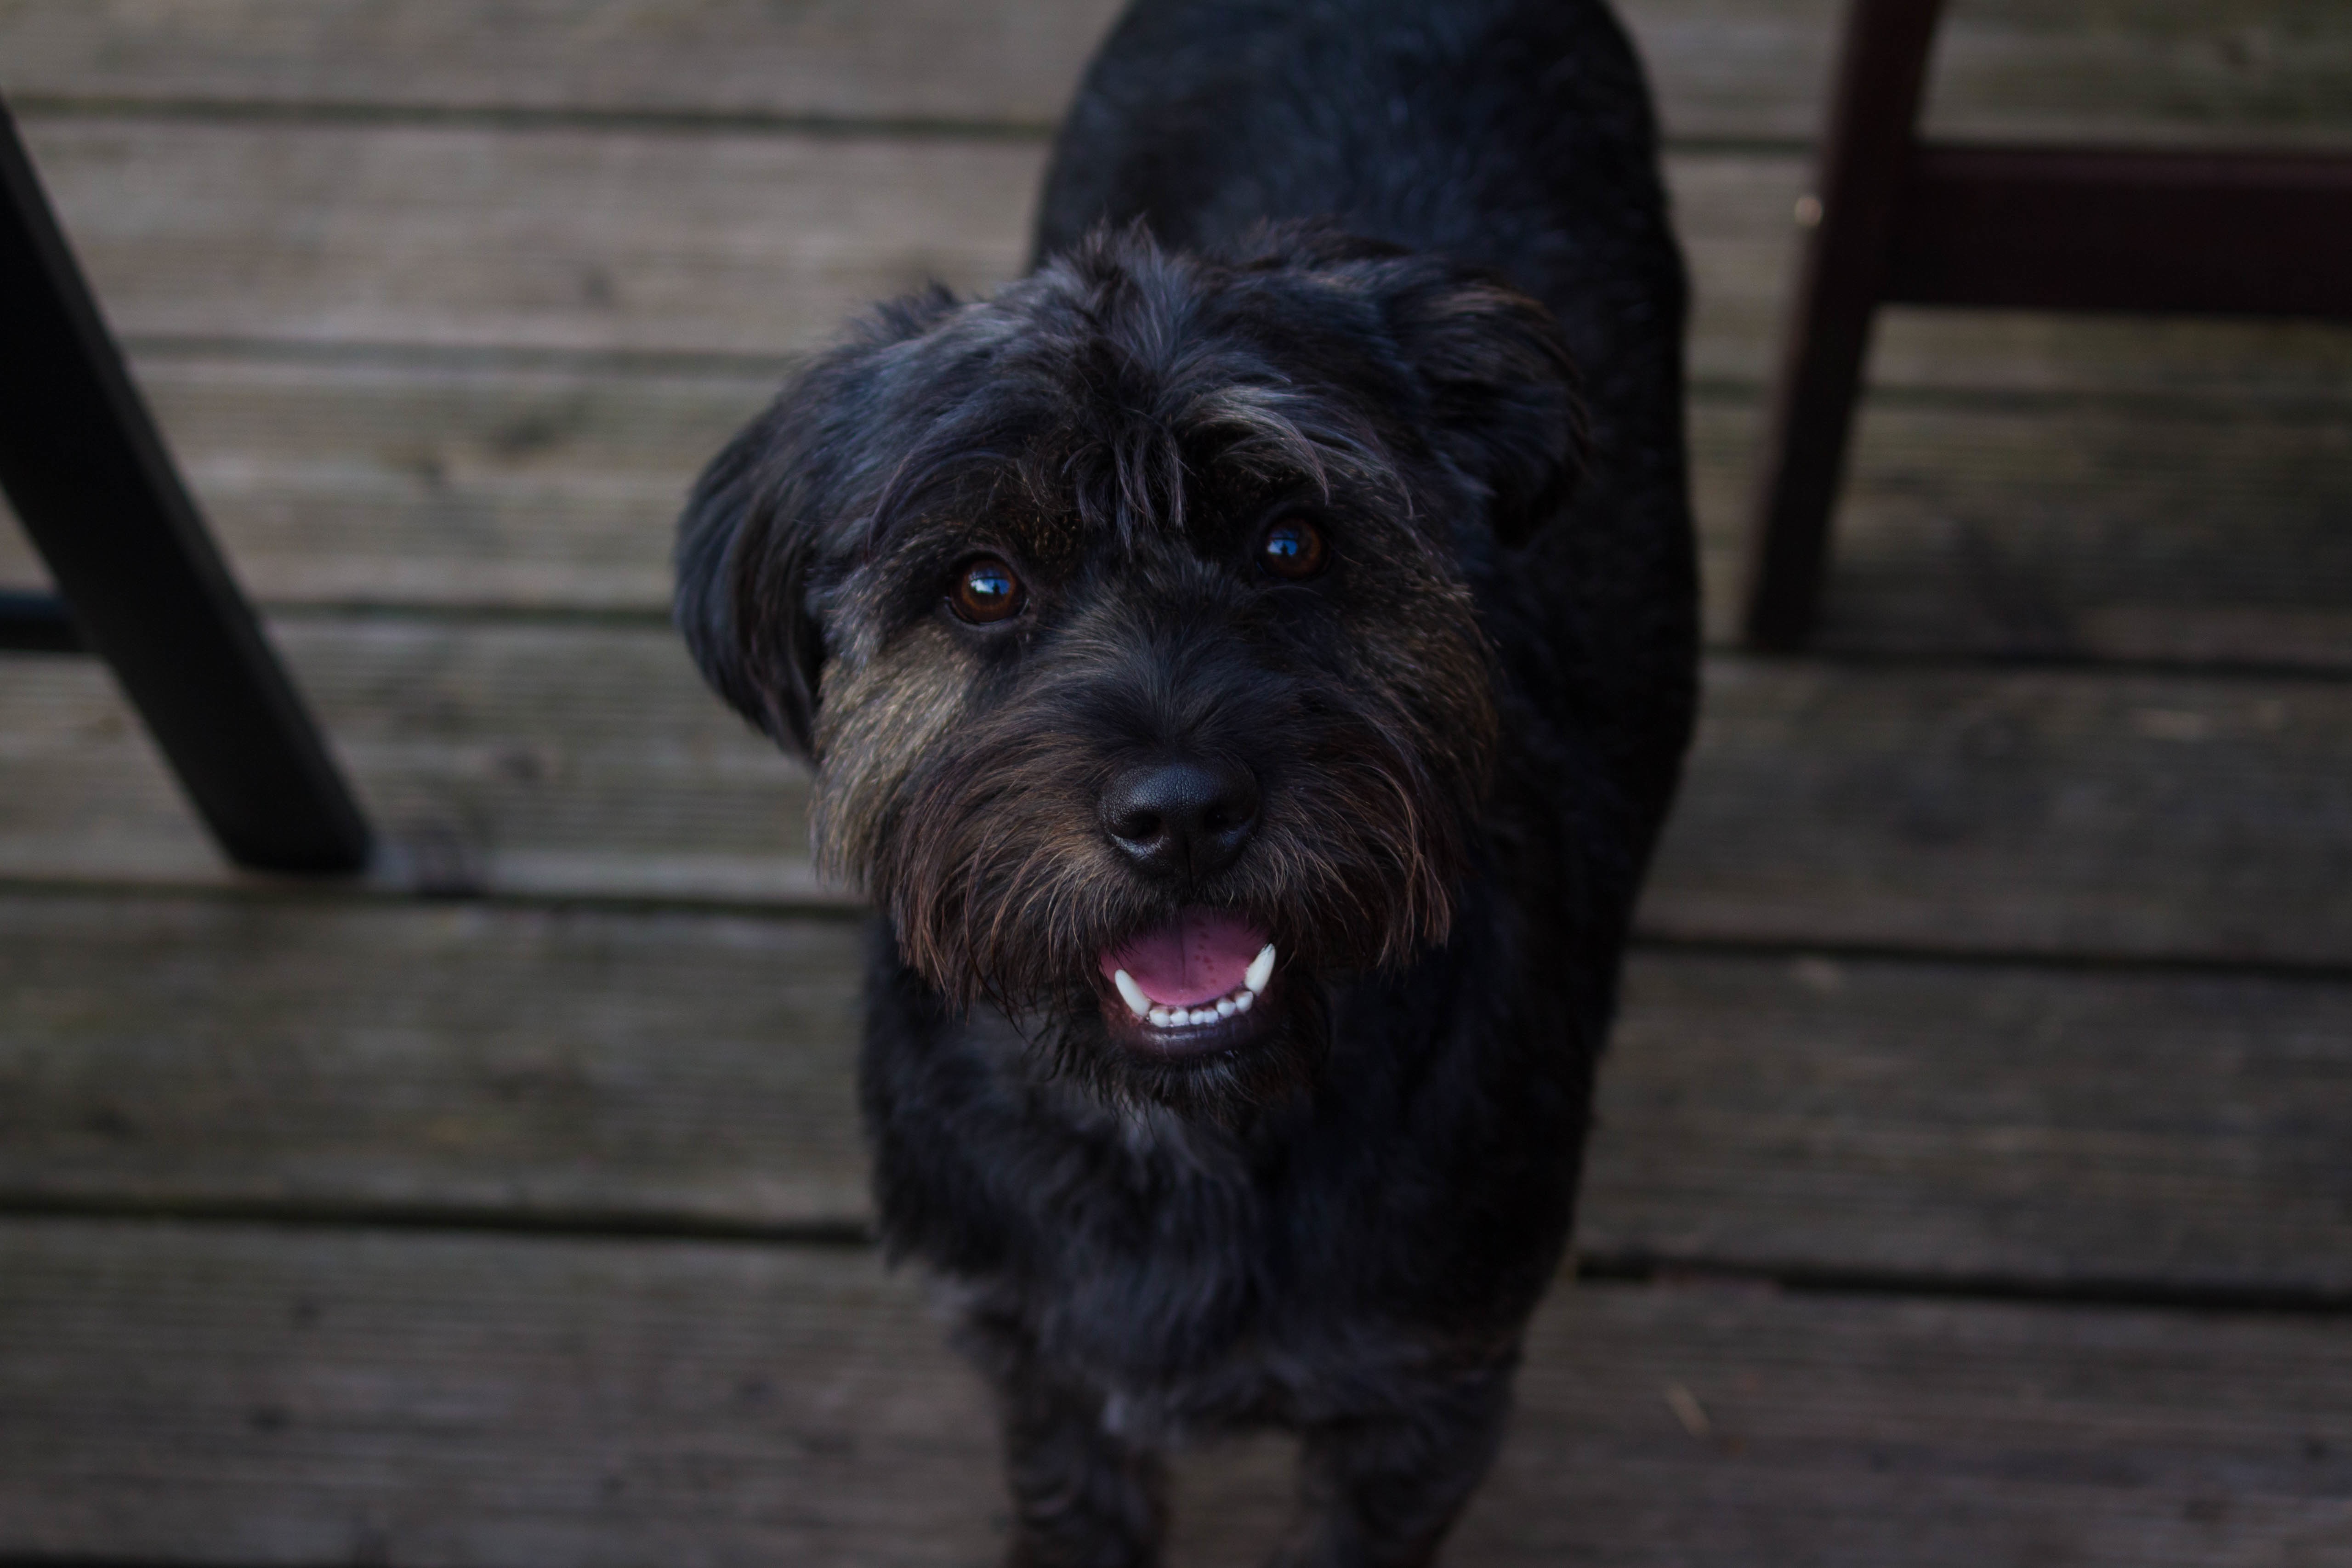
dog, animal, mammal, furry, vertebrate, schnauzer, miniature schnauzer, dog breed, terrier, cairn terrier, dog like mammal, carnivoran, schnoodle, glen of imaal terrier, dog crossbreeds, vulnerable native breeds, bouvier des flandres